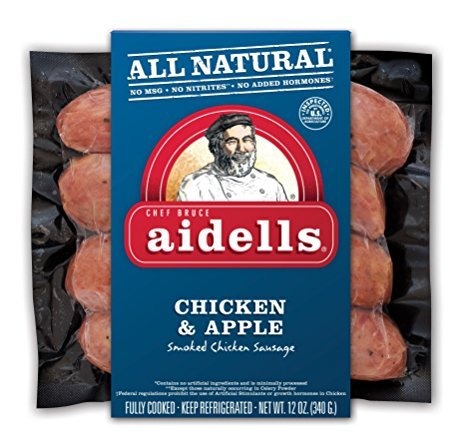
Item Name: Aidells Chicken & Apple Smoked Chicken Sausage 12 Oz (4 Pack)
Value: 48.0
Unit: Ounce

Price: 5.36